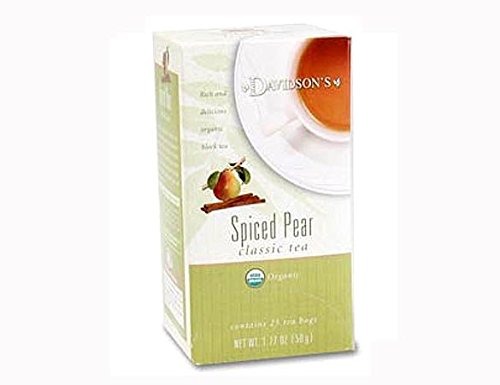
Item Name: Davidson Organic Tea 2627 Spiced Pear Tea, Box of 25 Tea Bags
Bullet Point 1: Contains Caffeine
Bullet Point 2: Certified Organic&#44; Certified Kosher
Bullet Point 3: Box - 25
Bullet Point 4: Dimension - 3 x 2.75 x 5.5 in.
Bullet Point 5: Item Weight - 1.77 oz.Ingredients&#58;Black Tea&#44; Cinnamon&#44; Carob&#44; Natural flavor and Cloves.
Product Description: Spiced Pear combines sweet organic cinnamon and pungent cloves with the heady essence of fresh pears. Almost dessert-like in character this tea is rounded and flavorful delicious hot or iced.Features. Contains Caffeine. Certified Organic Certified Kosher. Box - 25. Dimension - 3 x 2.75 x 5.5 in.. Item Weight - 1.77 oz.IngredientsBlack Tea Cinnamon Carob Natural flavor and Cloves.
Value: 25.0
Unit: Count

Price: 31.99